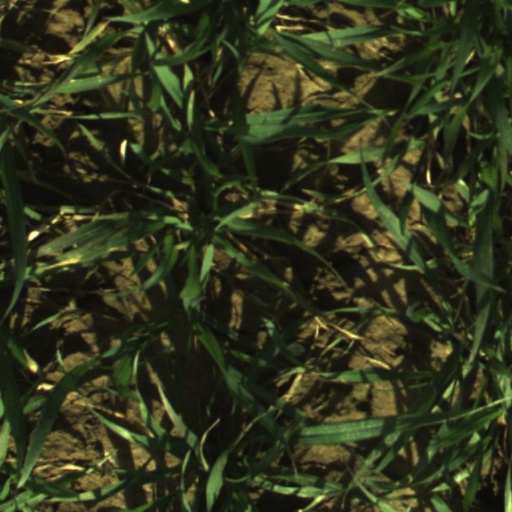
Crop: wheat